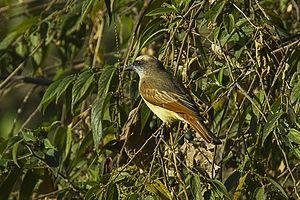
Le Tyran de Baird est une espèce de passereau de la famille des Tyrannidae.